Cause of Death (video game)

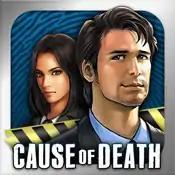
Cause of Death game logo

Cause of Death: Can You Catch the Killer? was a video game developed and published by EA Mobile for iOS and macOS devices on December 16, 2010, that was removed from the App Store in September 2014. While being almost identical in gameplay, the game is intended for a more mature audience than its companion game, "Surviving High School", as the game revolves around crime and serial killers and their pursuit by law enforcement (and its text depicts some rather graphic and suggestive things at times). The suggested age on the App Store was 12+. "Cause of Death" is a visual novel that is divided into a series of volumes, each of which is made up of eight chapters (excluding the first, fourteenth and sixteenth volumes). The base game (which was free from the App Store came with the entire first Volume—future content needed to have been downloaded either by "Episodes on Demand" or "Now Airing". The first 6-episode volume was released in December 2010, and the series released its final episode in July 2014, and the game was unlisted from the App Store in September 2014.